Live: Ravi Shankar at the Monterey International Pop Festival

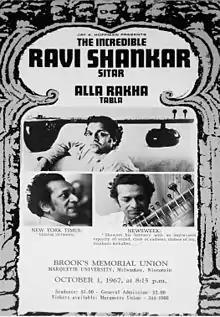
Advertisement for a US concert by Shankar and Rakha, held four months after Monterey

Ravi Shankar's appearance at the Monterey International Pop Festival marked a highpoint in the popularity of Indian classical music in the West, during a period when rock groups such as the Beatles, the Byrds and the Rolling Stones had increasingly adopted aspects of the genre in their work. Adding to Shankar's own standing among Western youth, he had achieved fame for his role as sitar teacher to George Harrison, the Beatles' lead guitarist. Having moved to California in February 1967 due to the demand for his concerts in the United States, the festival was Shankar's first performance at a rock event, as well as the first event to combine the diverse elements of contemporary popular music in a festival setting.